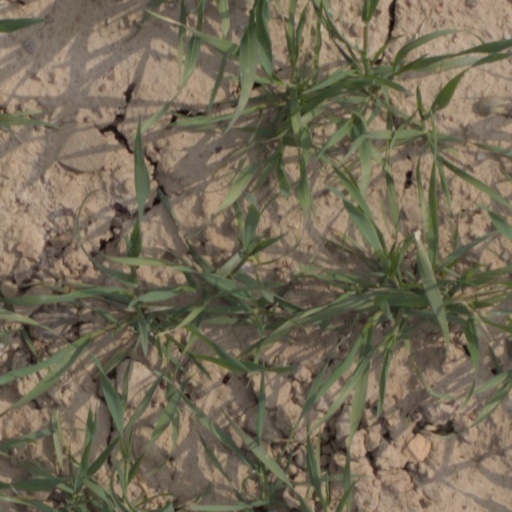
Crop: wheat